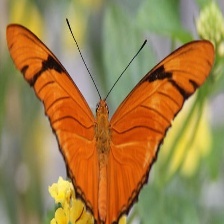
Species: JULIA